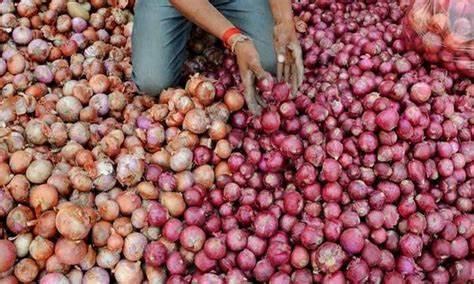
Mwanamume amepiga magoti katikati ya vitunguu vilivyomwagwa sakafuni, akikagua na kuondoa zile ambazo si bora.